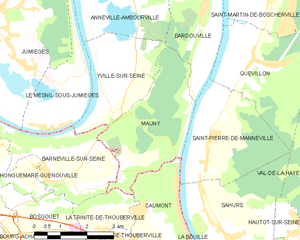
Carte des communes françaises Mauny